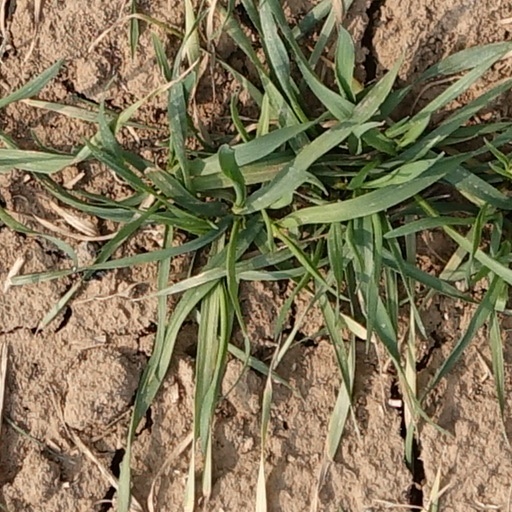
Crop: wheat